2013 Baylor Bears football team

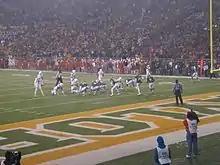
Gameplay during the 4th quarter of the 2013 Baylor-Texas game. Baylor wore uniforms inspired by the 1950 team, the first to play in Floyd Casey Stadium (then Baylor Stadium).

Individually, Bryce Petty continued his streak of games with 300 or more passing yards and two or more passing touchdowns; he finished with 342 yards passing, two passing touchdowns, and one rushing touchdown. After having his streak of consecutive games with 100+ rushing yards broken against Kansas State, Lache Seastrunk posted 112 rushing yards and two rushing touchdowns. Kicker Aaron Jones successfully converted his 155th consecutive point-after attempt, a school record. Defensively, Sam Holl and Joe Williams recorded interceptions and Chris McAllister posted his 12th and 13th career sacks.